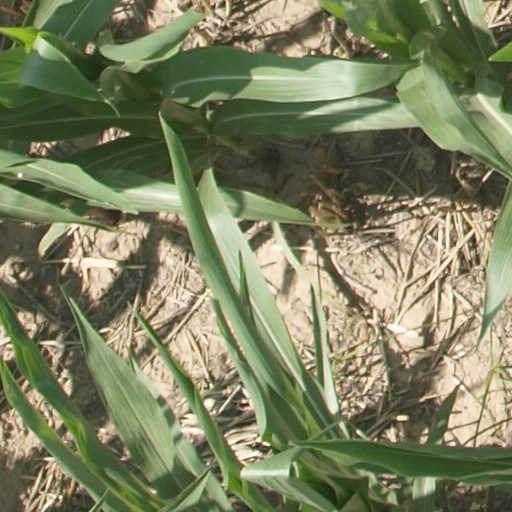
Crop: maize; corn